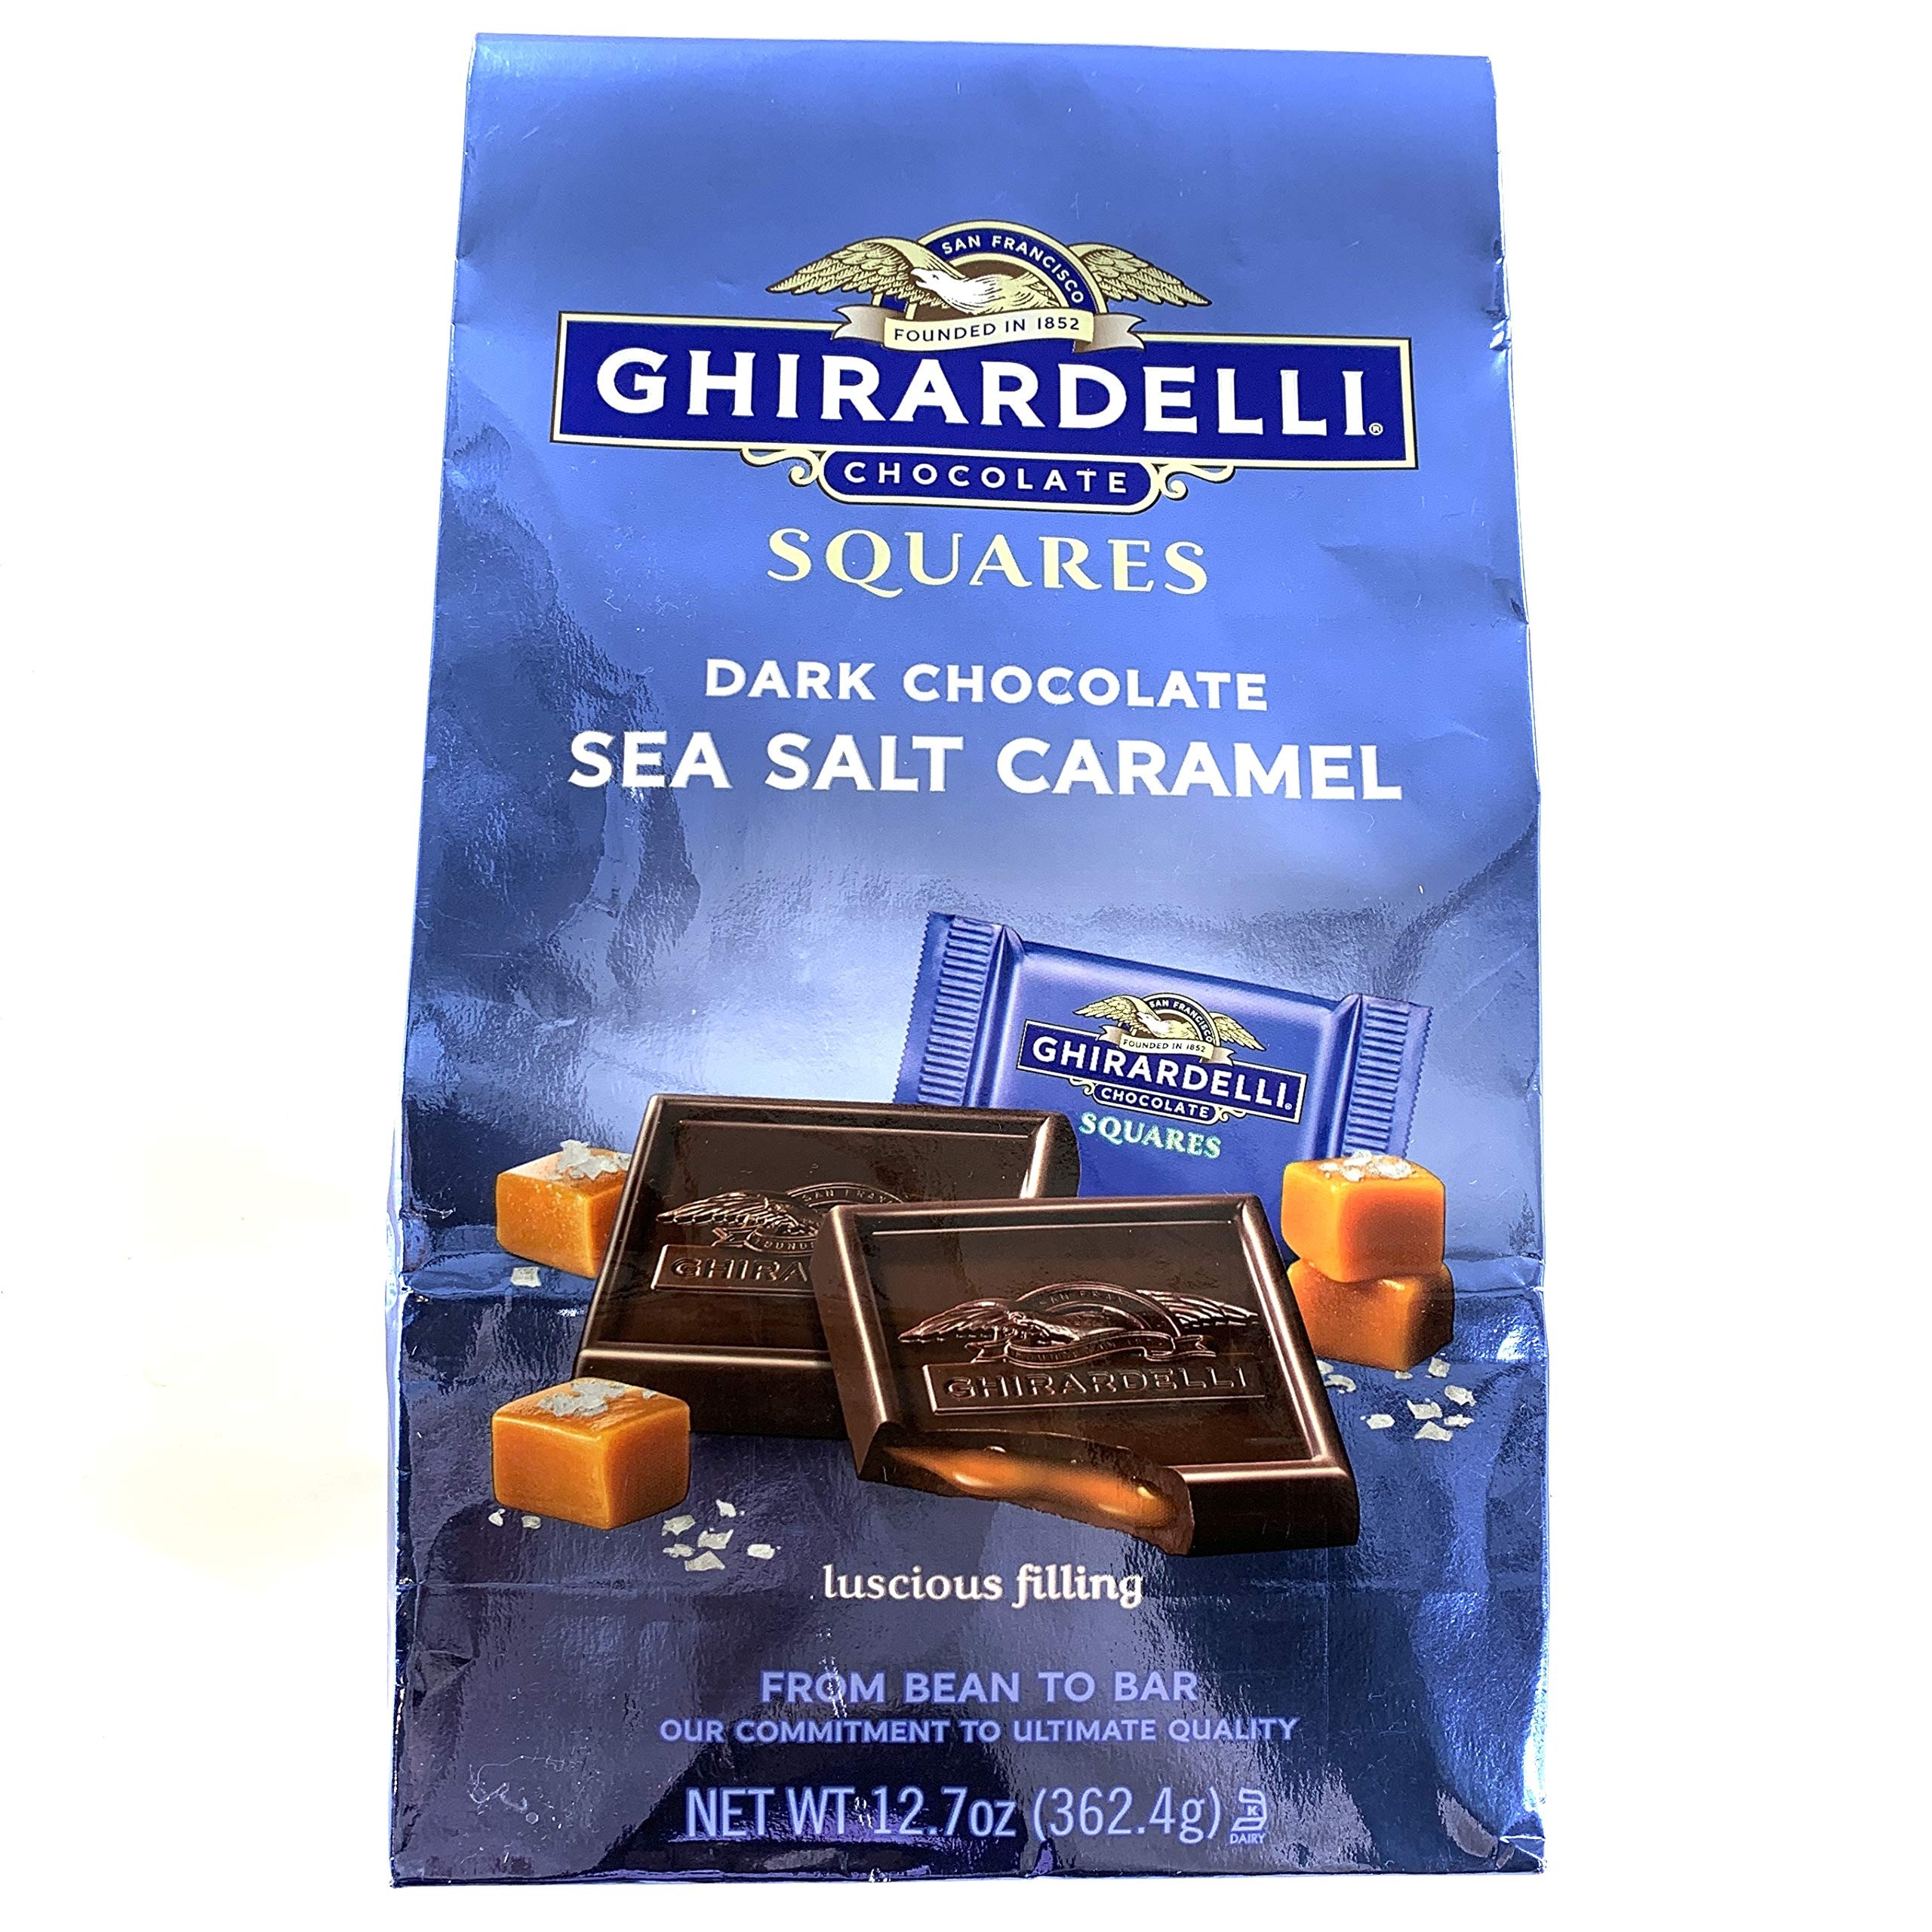
Item Name: Dark & Sea Salt Caramel Chocolate Squares by Ghirardelli
Bullet Point 1: Dark Chocolate: Made with rich dark chocolate for a decadent flavor.
Bullet Point 2: Caramel: Features a creamy caramel center for a sweet treat.
Bullet Point 3: Saltine: Has a crunchy sea salt toffee coating.
Bullet Point 4: Individually Wrapped: Each chocolate square is individually wrapped for convenience.
Bullet Point 5: Ghirardelli: From the famous Ghirardelli Chocolate Company.
Value: 12.7
Unit: Ounce

Price: 7.99